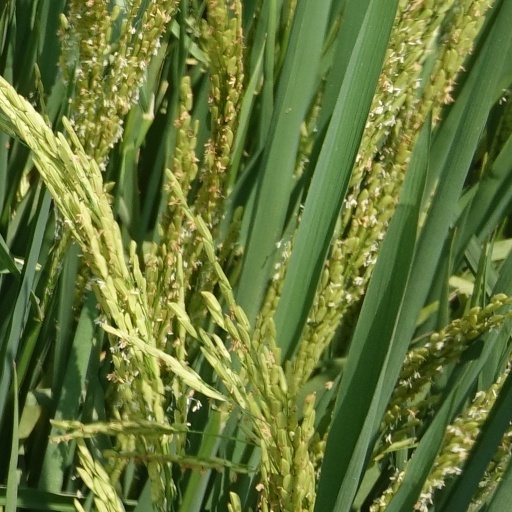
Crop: rice